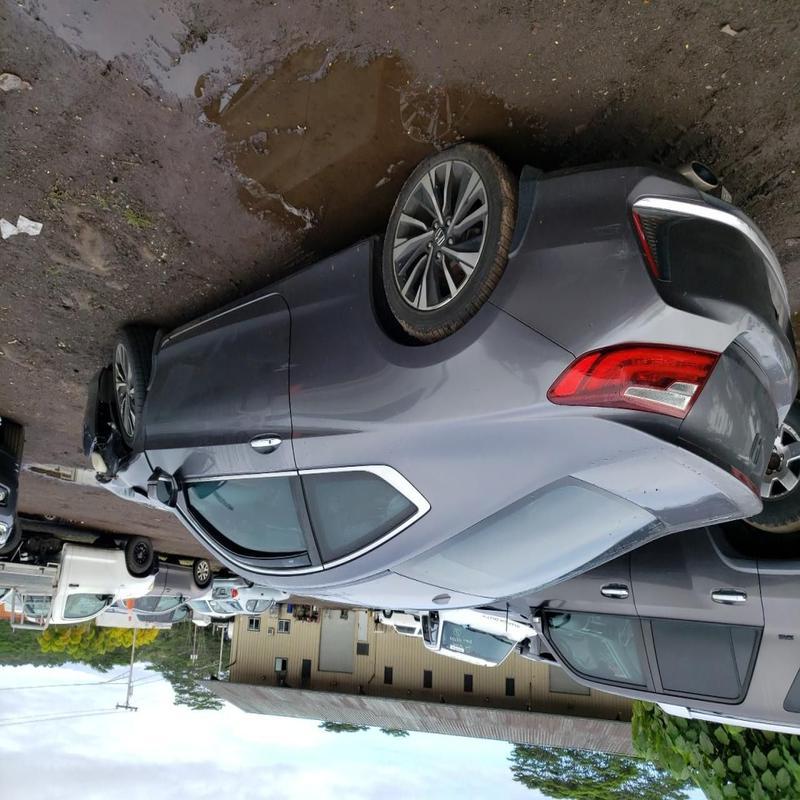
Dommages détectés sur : aile avant droite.
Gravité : mineur